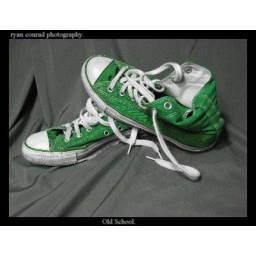
shoe portrait, color accent added in this picture to make the green stick out.